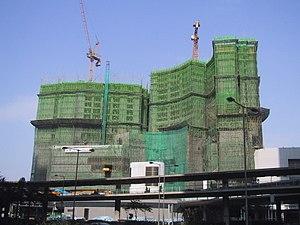
La construction en bambou consiste à utiliser du bambou comme matériau de construction pour édifier différents types de constructions, qu'il s'agisse d'échafaudages, de ponts ou d'habitations.